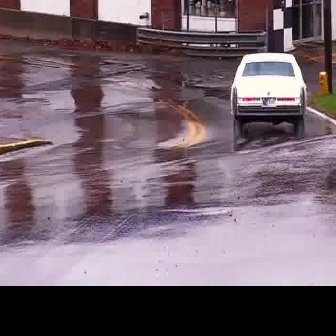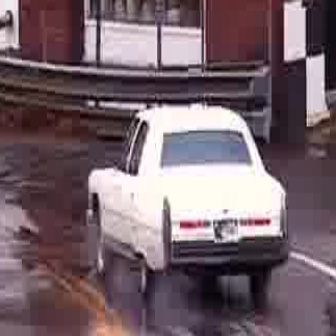
  Please identify the target specified by the bounding box [229,50,306,127] in the first image and locate it in the second image. Return the coordinates in [x_min,y_min,x_max,y_max] format.
Answer: [83,92,285,295]